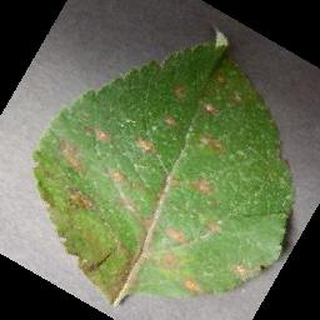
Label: apple_cedar_apple_rust